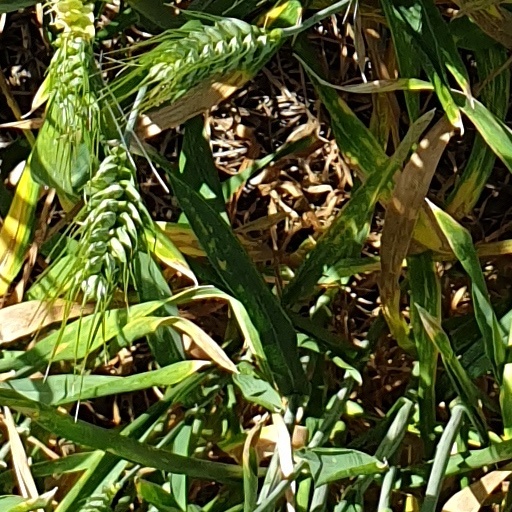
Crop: wheat